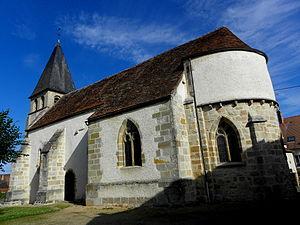
Église Saint-Cyprien de Saint-Civran (36).
Saint-Civran est une commune française située dans le département de l'Indre, en région Centre-Val de Loire.